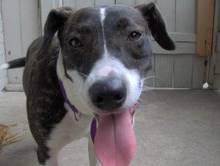
Label: dog